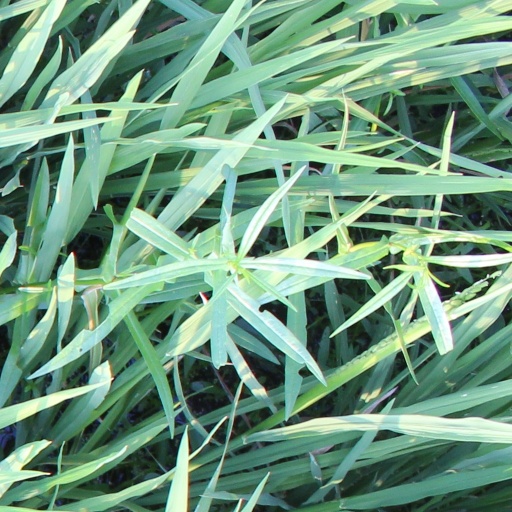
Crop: rice